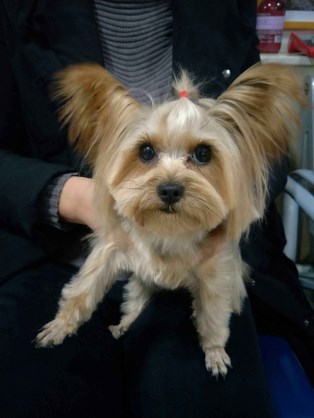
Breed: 340-n000120-Yorkshire_terrier